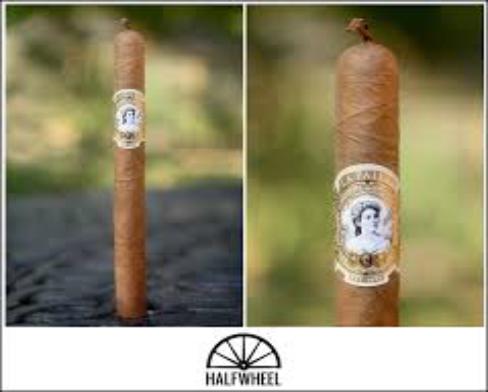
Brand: La Palina
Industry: Necessities